Hazaribagh

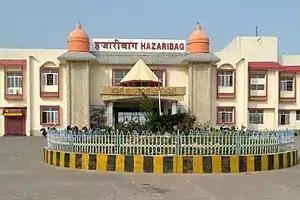
Hazaribagh Town railway station

The nearest airport is Birsa Munda Airport in Ranchi, the capital of Jharkhand, at a distance of . Ranchi is connected with Bengaluru, New Delhi, Hyderabad, Mumbai, Kolkata, and Patna by regular flights.